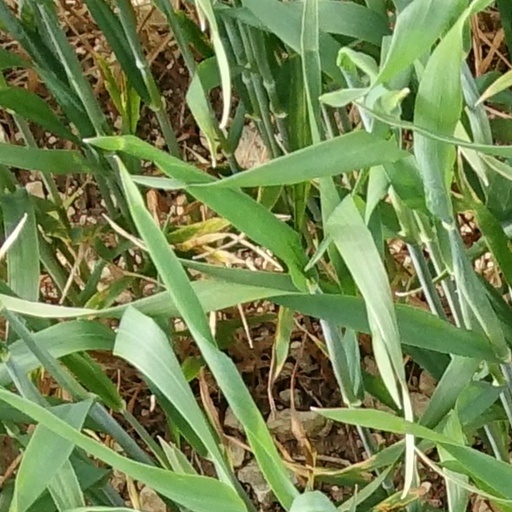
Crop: wheat